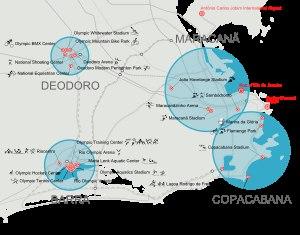
Les Jeux olympiques d'été de 2016 ont été célébrés en 2016 à Rio de Janeiro, au Brésil. Le lieu de la compétition a été choisi le 2 octobre 2009 et annoncé par Jacques Rogge, lors de la 121ᵉ session du Comité international olympique, qui se tenait à Copenhague, au Danemark.